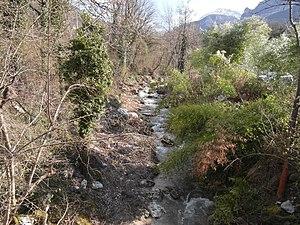
Le torrent de la Roize en amont de Voreppe
Voreppe est une commune française située dans le département de l'Isère, en région Auvergne-Rhône-Alpes.